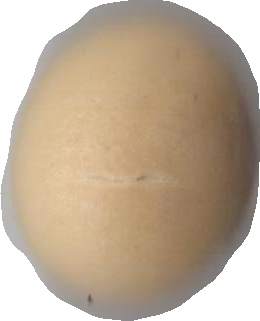
Variety: Grobogan